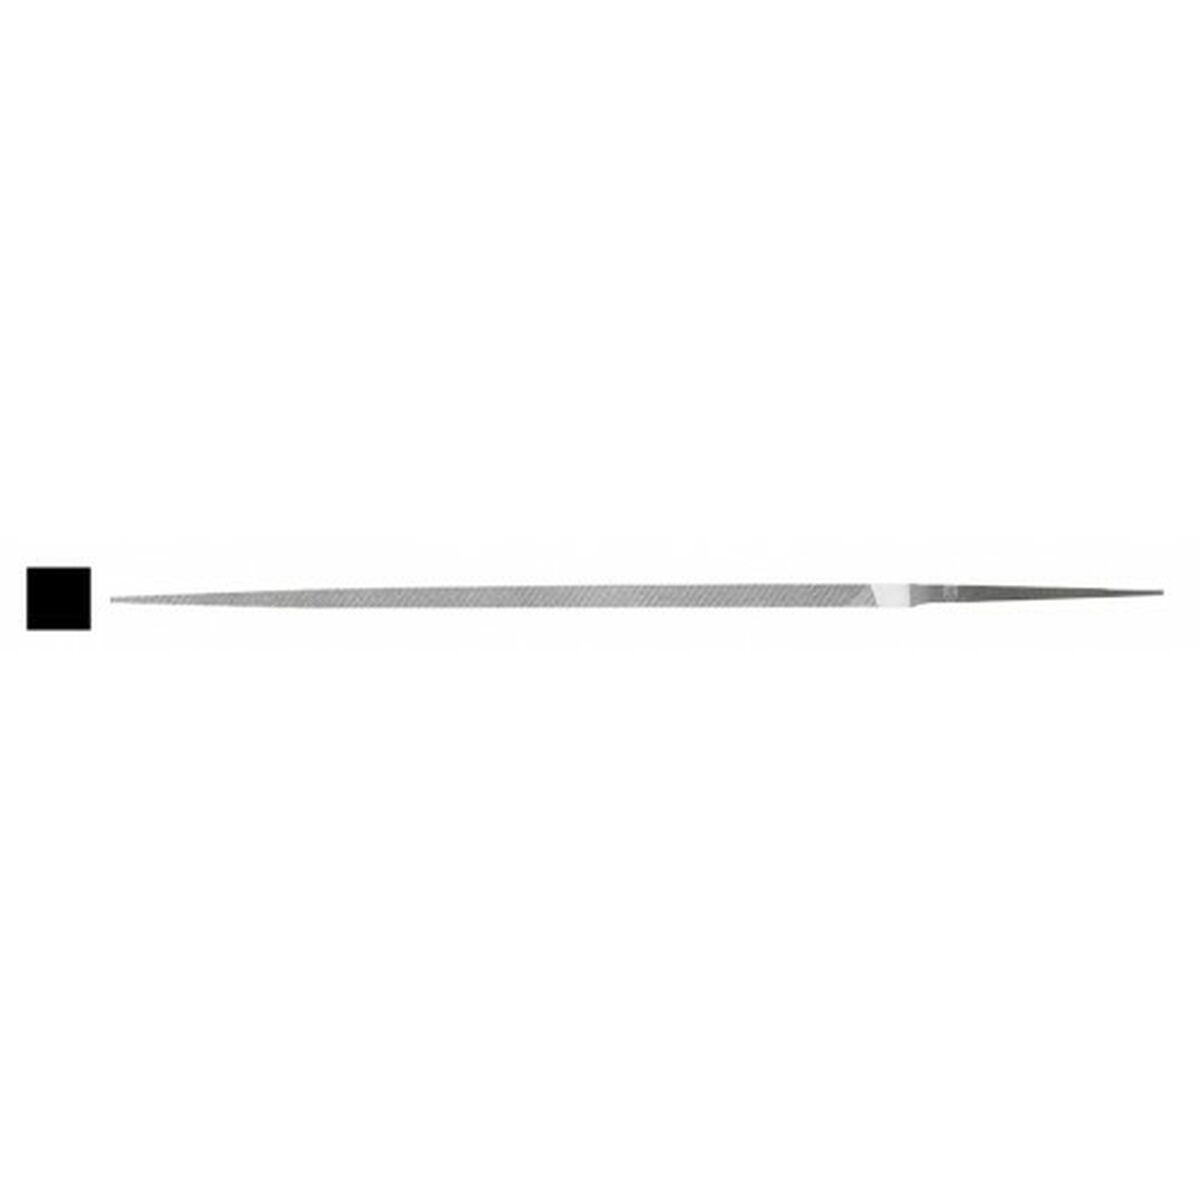
Lime pour limer ERIZO 12" Carré Fin
Si vous aimez prendre soin de chaque détail de votre maison et d'être à la dernière mode en matière de produits qui vous rendront la vie plus facile, achetez Lime pour limer ERIZO 12" Carré Fin au meilleur prix. Forme: Carré Type: Double Taille: 12" grain: Fin Matière: Acier
Brand: ERIZO
Category: Hardware > Tools > Paint Tools > Paint Edgers > Roller Edgers